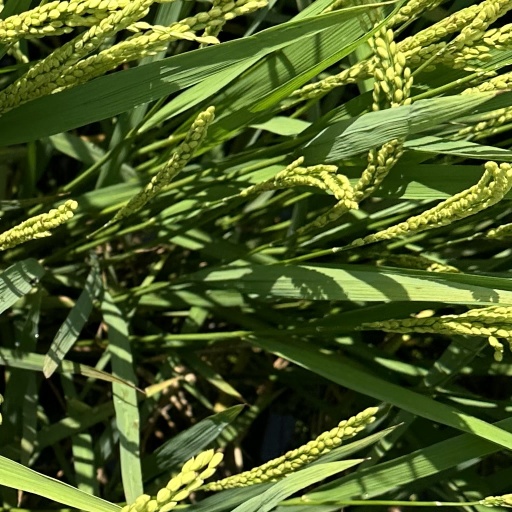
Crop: rice